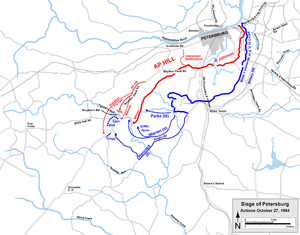
Belejringen af Petersburg / Slag i 1864
Belejringen af Petersburg, handlinger den 27. oktober.
Richmond-Petersburg Kampagnen var en række slag, som blev udkæmpet omkring byen Petersburg i Virginia i perioden mellem 15. juni 1864 og 25. marts 1865 under den amerikanske borgerkrig. Selv om disse slag er bedre kendt under betegnelsen Belejringen af Petersburg, var der ikke tale om en traditionel belejring, hvor en by er omringet på alle sider, og forsyningslinjerne er afskåret. Der var tale om 9 måneders skyttegravskrig for unionsstyrker under kommando af generalløjtnant Ulysses S. Grant uden held angreb Petersburg og derefter byggede skyttegravslinjer, som strakte sig 50 km rundt om den østlige og sydlige udkant af byen. Petersburg var af afgørende betydning for forsyningen af general Robert E. Lees hær og Sydstaternes hovedstad Richmond.